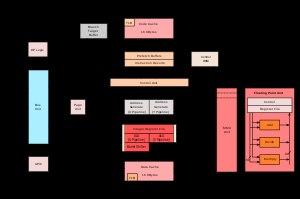
MMX, MultiMedia eXtensions, est un jeu d'instructions pour les microprocesseurs de type x86. Composé de 57 instructions, il est apparu sur les processeurs Intel Pentium MMX, puis sur les compatibles AMD K6 et ultérieurs et Cyrix MII. Elles permettent d'accélérer certaines opérations répétitives dans des domaines tels que le traitement de l'image 2D, du son et des communications.